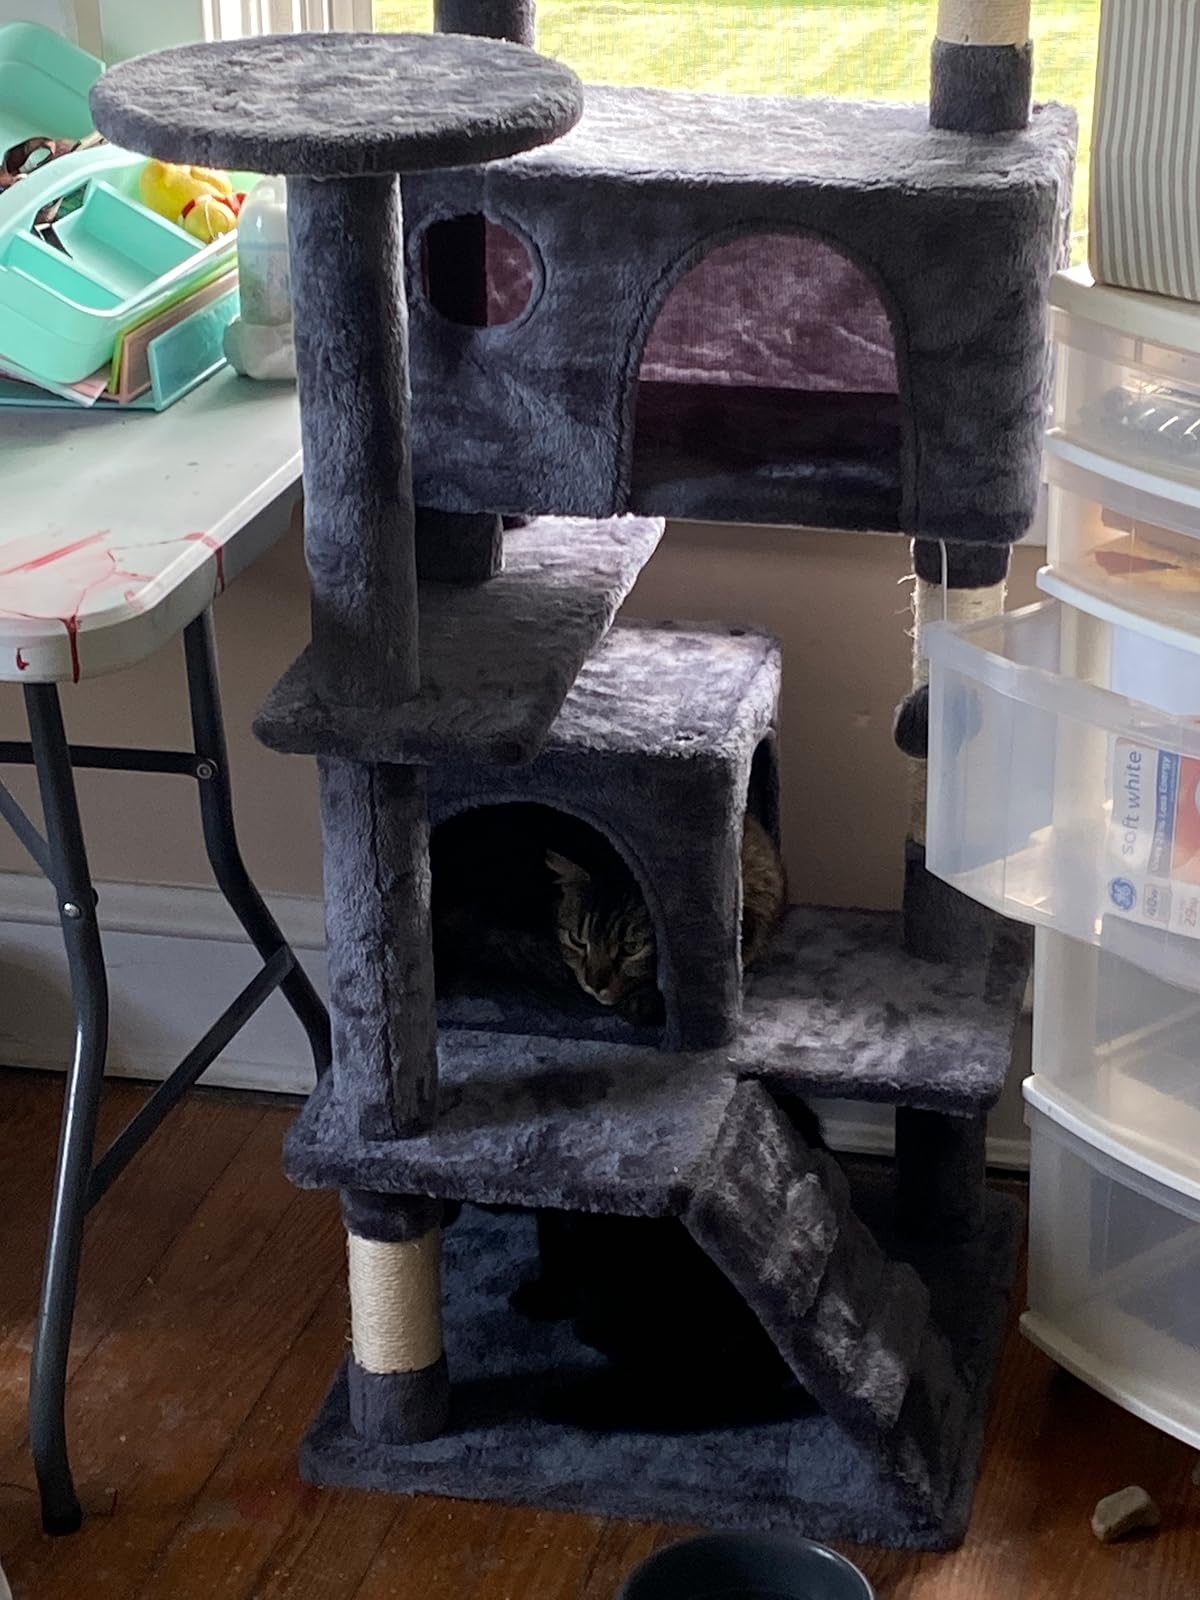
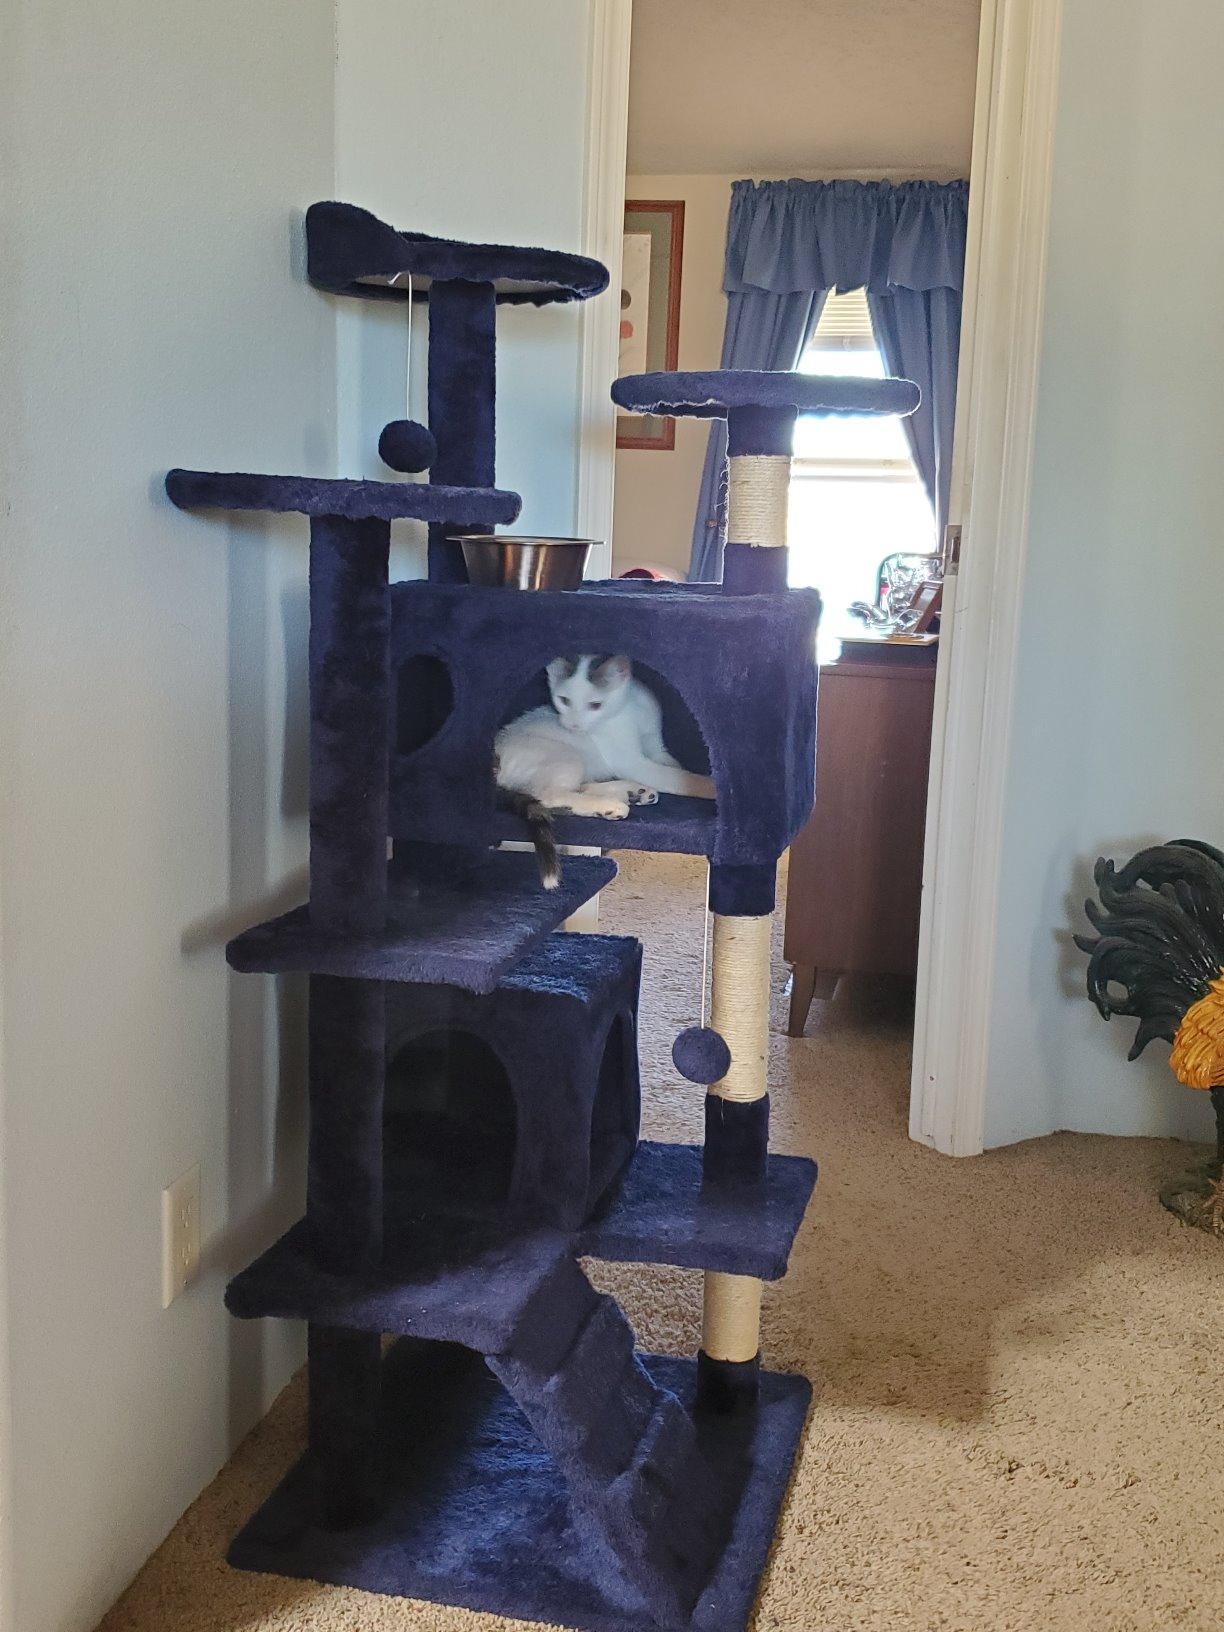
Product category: items_cat tree
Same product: no